List of accolades received by The Brutalist

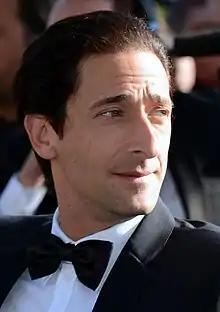
The film received critical acclaim, with particular praise towards director Brady Corbet and actor Adrien Brody.

"The Brutalist" is a 2024 epic period film directed by Brady Corbet, from a screenplay written by Corbet and Mona Fastvold. It follows László Tóth (Adrien Brody), a Hungarian-born Jewish architect who survives the Holocaust and immigrates to the United States, where he struggles to achieve the American Dream until a wealthy client changes his life. Felicity Jones, Guy Pearce, Joe Alwyn, Raffey Cassidy, Stacy Martin, Emma Laird, Isaach de Bankolé, and Alessandro Nivola, also appear in the film.